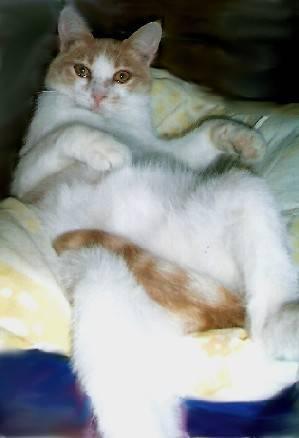
cat